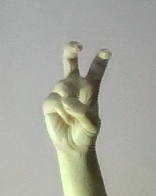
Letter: toot